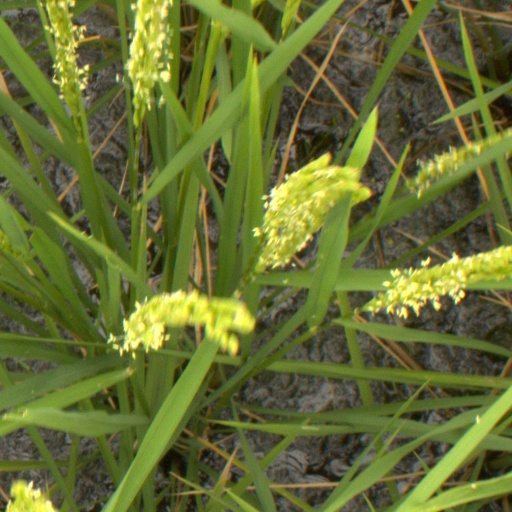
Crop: rice